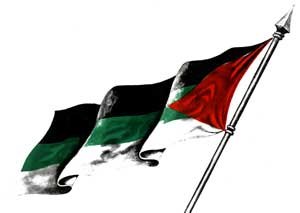
Araberopstanden / Baggrund
Araberopstandens flag designet af Mark Sykes for at skabe en arabisk nationalfølelse[1] kombinerer farverne for abbasiderne, Ummayyaderne og fatimiderne med en rød trekant for hashemiterne og har inspireret mange senere arabiske flag.
Araberopstanden var et oprør på Arabien og i Levanten mod det Osmanniske Rige mellem 1916 og 1918. Det var en del af Mellemøstenfelttoget under 1. verdenskrig. Opstanden blev indledt af Husayn ibn Ali, sharif af Mekka og leder for den arabiske Banu Hashim-stamme, for at opnå arabisk uafhængighed fra osmannerne og at oprette en arabisk stat, som strakte sig fra Aleppo i Syrien til Aden i Yemen.